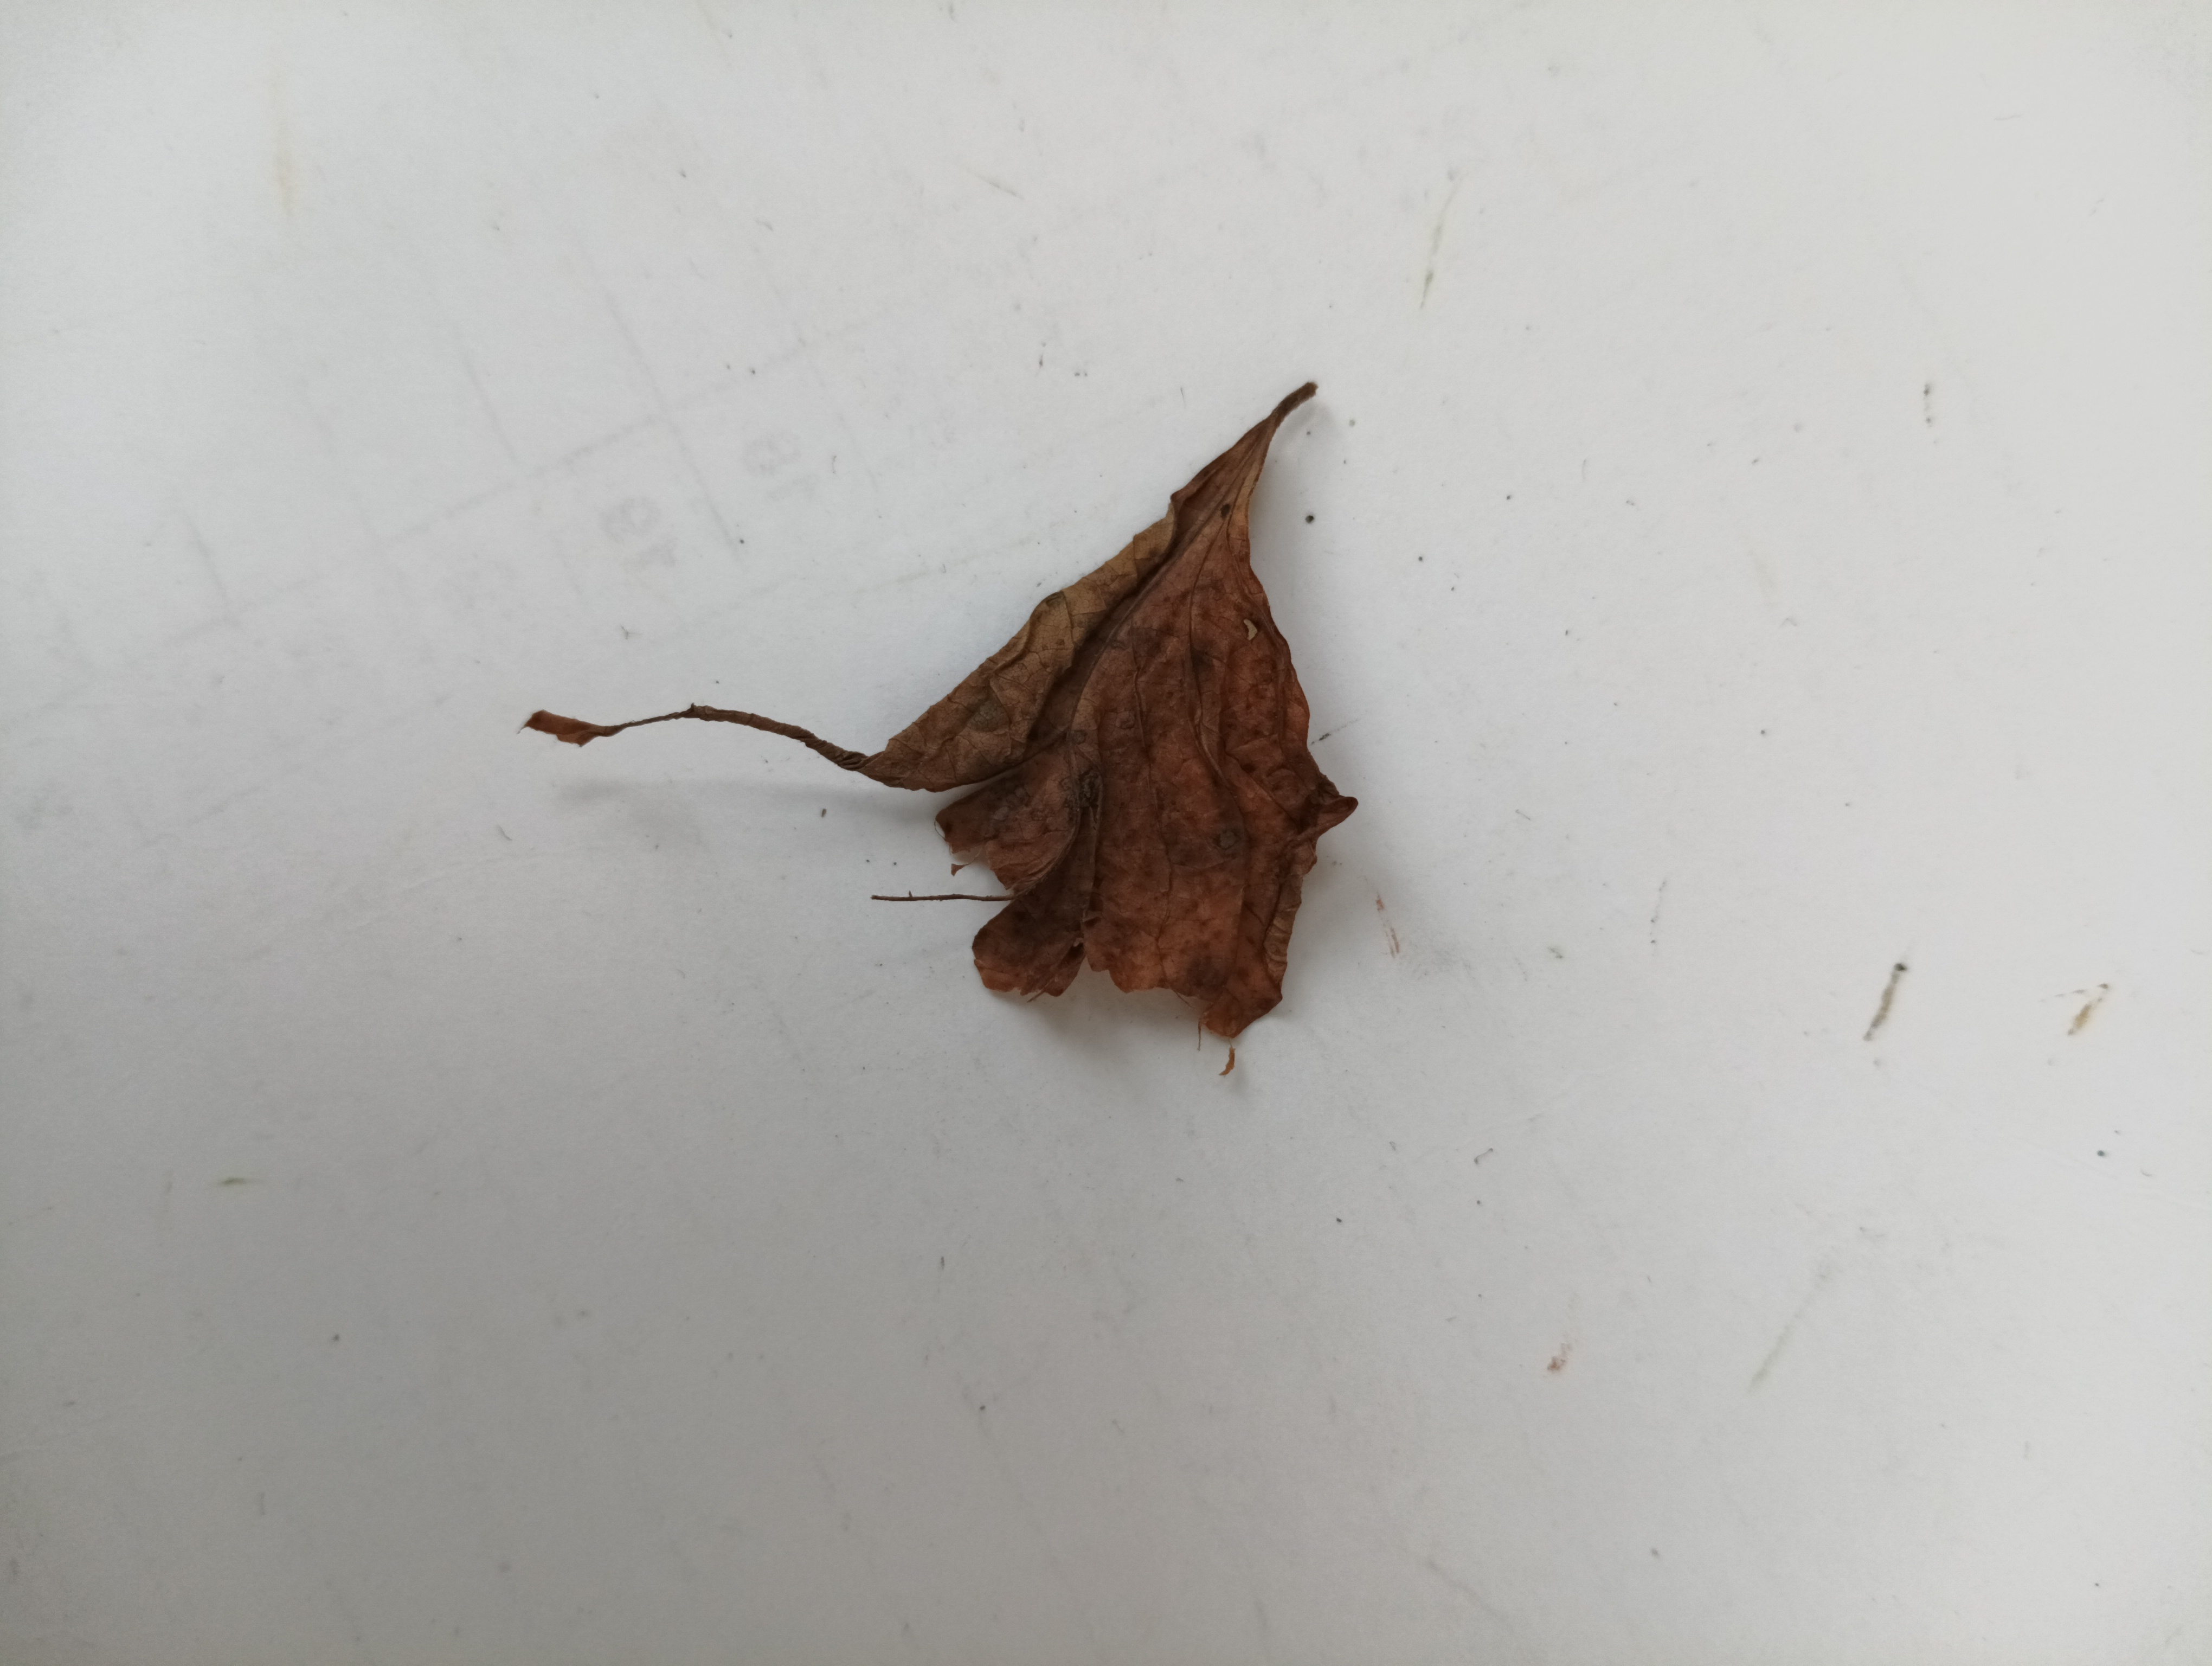
Label: Dry_leaf